Ashoka Chakravarthy

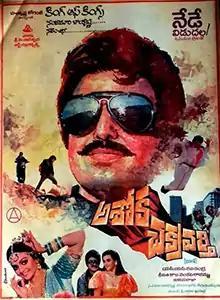
Theatrical Release Poster

Ashoka Chakravarthy is a 1989 Telugu-language action film produced by Smt. Kaaja Venkataravamma under the Sri Venkateswara Art Productions banner and directed by S. S. Ravi Chandra. It stars Nandamuri Balakrishna, Bhanupriya and music composed by Ilaiyaraaja. The film was a remake of the Mohanlal-starring Malayalam film "Aryan" with several changes to suit the audience.